Joseph P. Hoar

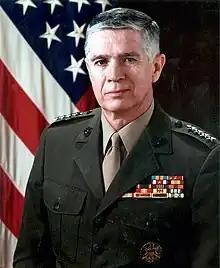

Joseph Paul Hoar (December 30, 1934 – September 17, 2022) was a United States Marine Corps four-star general. He served as Commander in Chief of United States Central Command from 1991 to 1994, retiring from the Marine Corps on September 1, 1994.